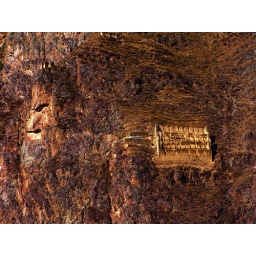
the face of God in the mountain next to a palace carved out of earth...